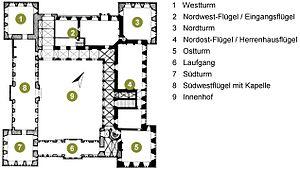
Le Schloss Horst est un château situé dans le domaine des Gelsenkirchener dans le quartier Horst, à Gelsenkirchen en Allemagne. Il est perçu comme l'un des plus anciens et importants monuments de la Renaissance en Westphalie. Lors de sa construction, au XVIᵉ siècle, il s'agissait d'une des plus grandes constructions de château à quatre ailes au nord des Alpes.